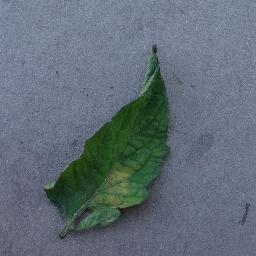
Label: Tomato___Leaf_Mold